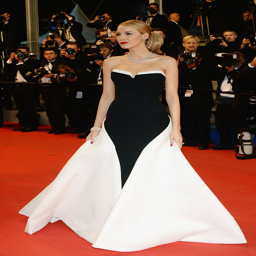
actor at premiere during festival .